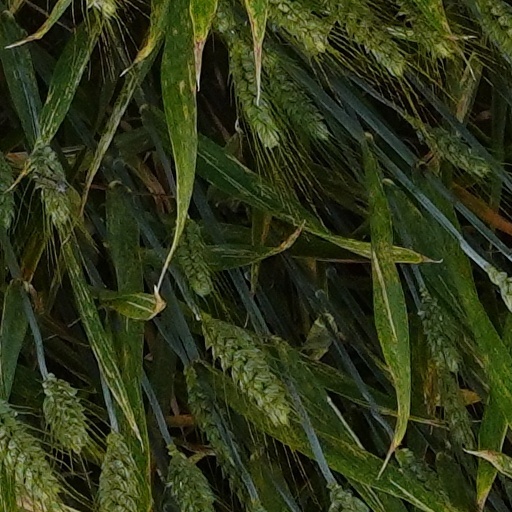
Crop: wheat